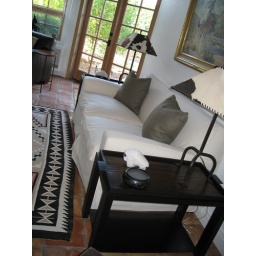
Living room:Love seatEnd tables-2 by love seatLamps on end tables w cowhide shadesSculpture-2 white buffalo sbowls-2 black on end tables